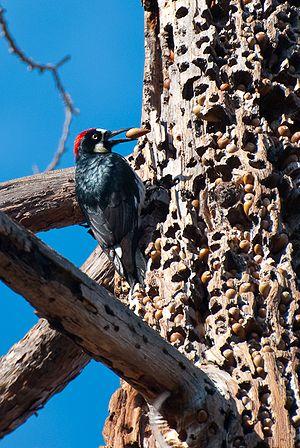
Le Pic glandivore est une espèce d’oiseaux de la famille des Picidae.